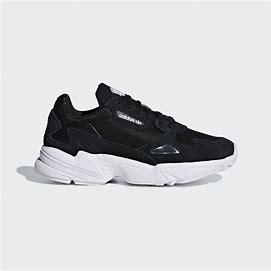
Brand: Adidas
Model: Falcon